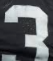
Number: 3